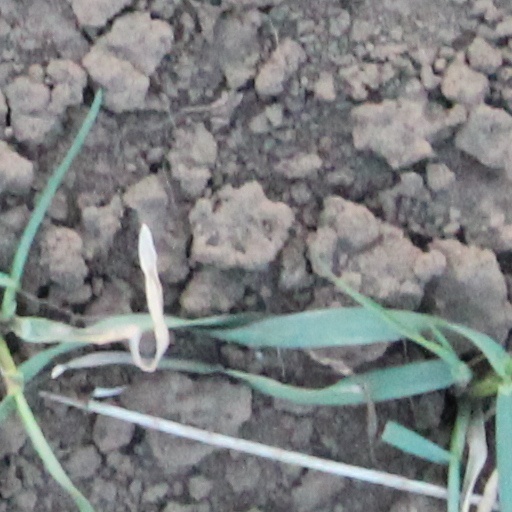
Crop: wheat